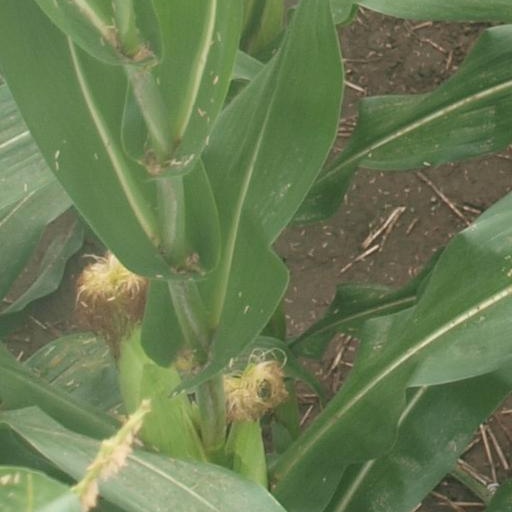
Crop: maize; corn